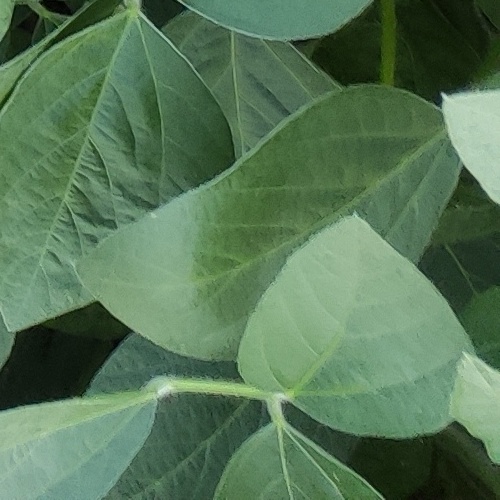
Label: Healthy